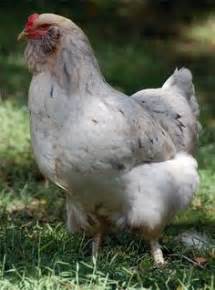
Label: chicken